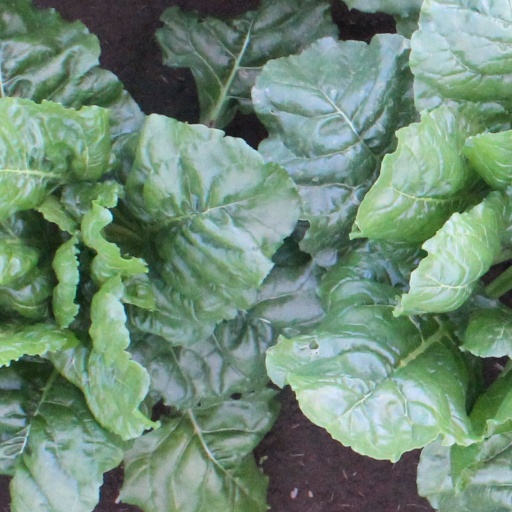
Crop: sugar beet